Robert Milligan (merchant)

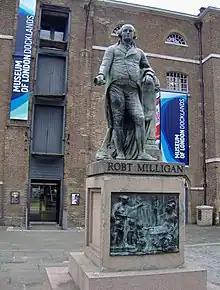
Statue of Robert Milligan formerly in front of the Museum of London Docklands, by Richard Westmacott

As a token of recognition of the part Milligan played in establishing the West India docks, "the directors and proprietors"..."by unanimous vote" (per its plaque) of the docks company erected a statue of him outside the dock offices. The statue, which was unveiled in 1813, was crafted by Richard Westmacott. The statue, which by then stood in front of the Museum of London Docklands, was removed on 9 June 2020 by the local authority to "recognise the wishes of the community", following the removal of Edward Colston's statue in Bristol by anti-racism protesters in response to the murder of George Floyd.